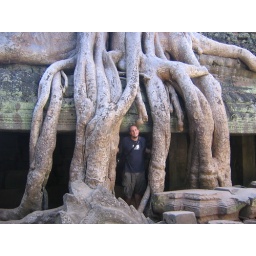
Ta Prom, big trees growing on and over walls